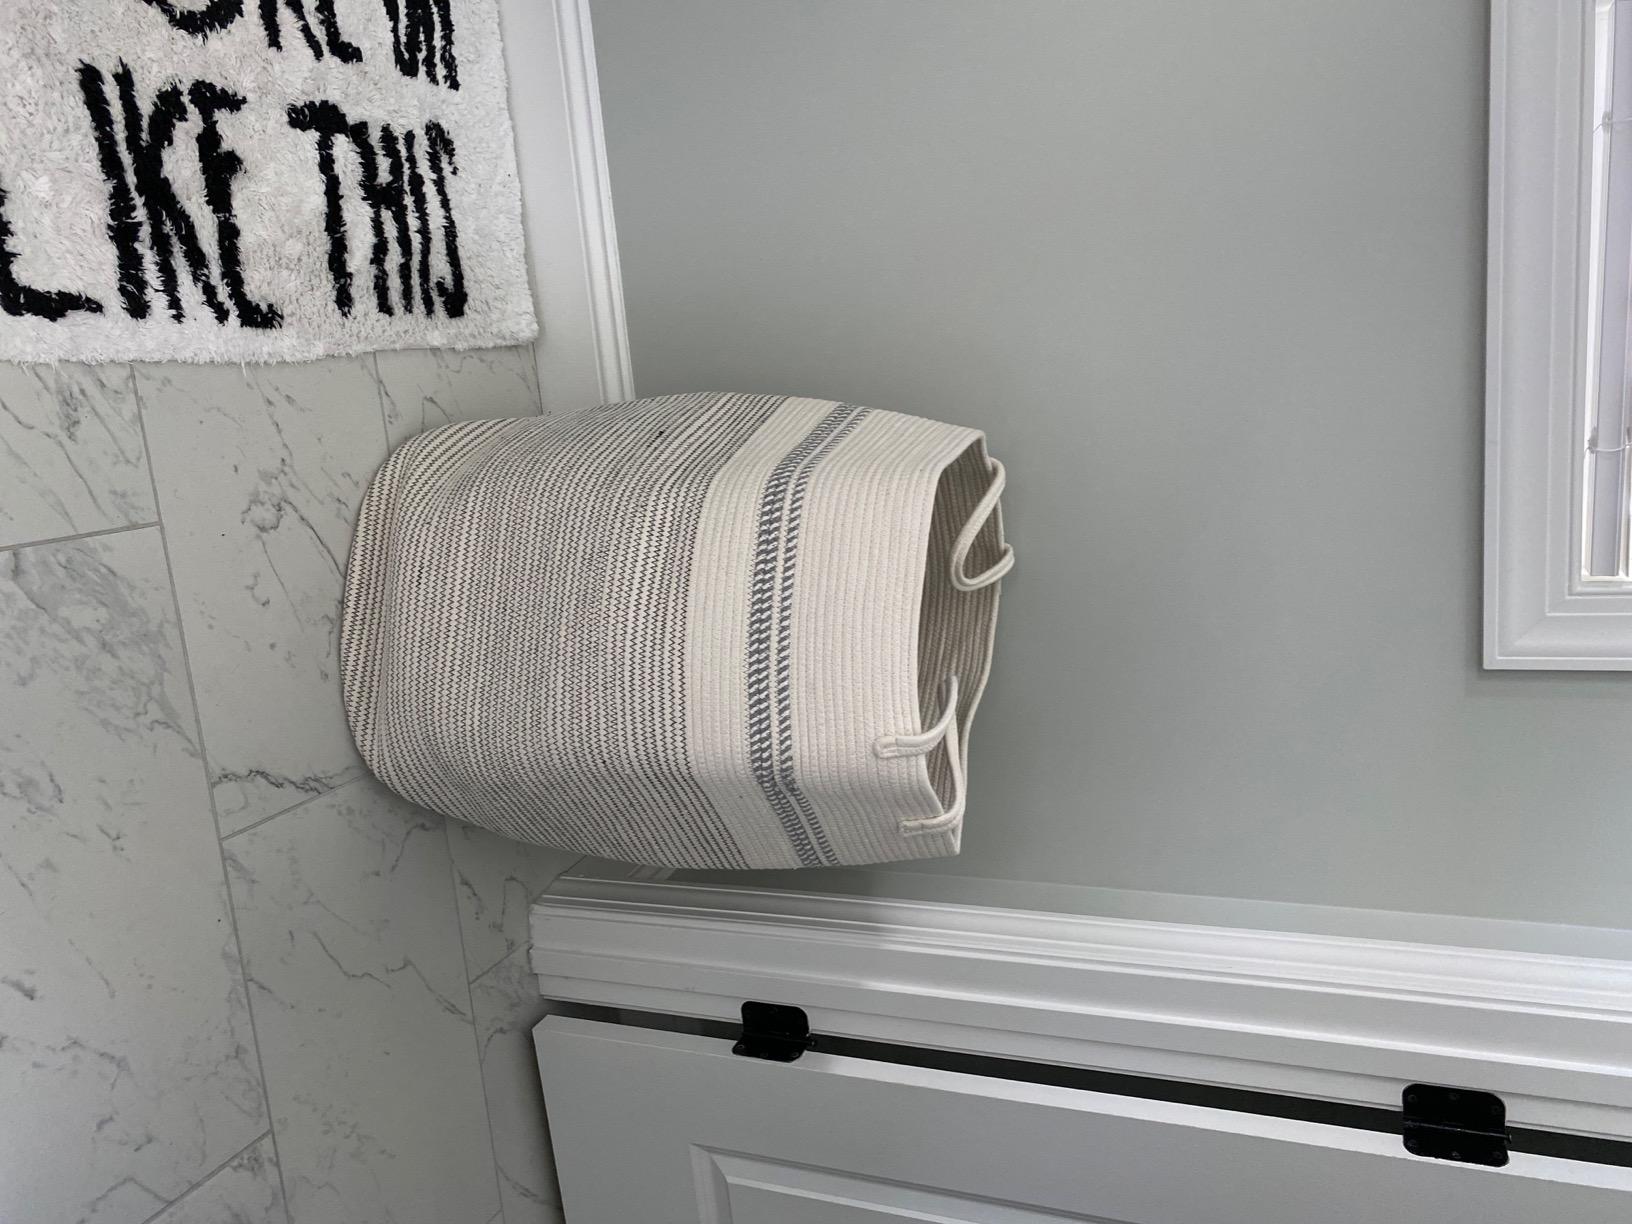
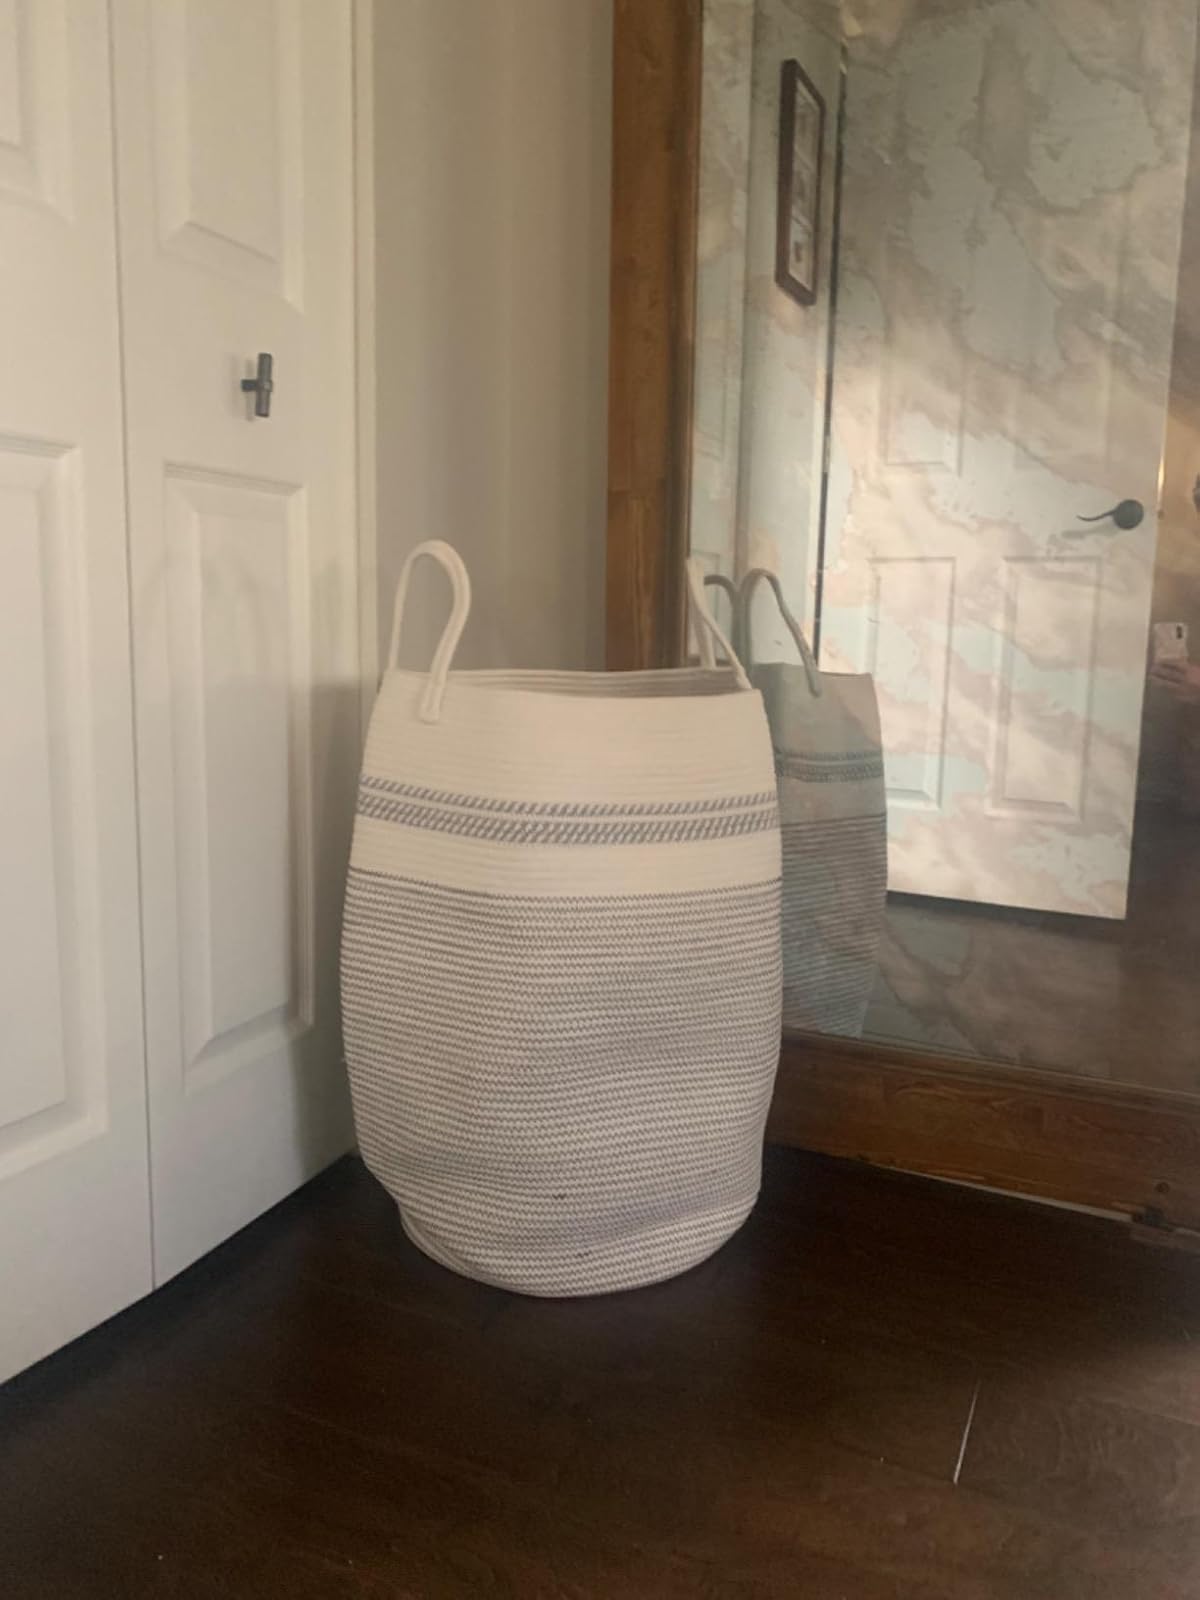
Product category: items_hamper
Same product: yes